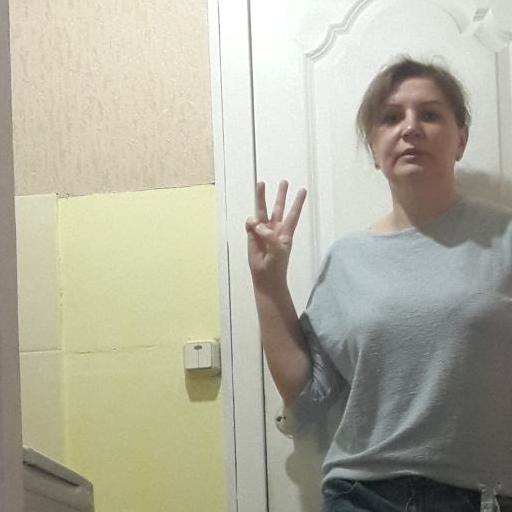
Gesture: three